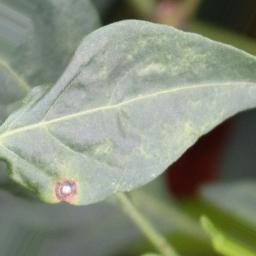
Label: cercospora